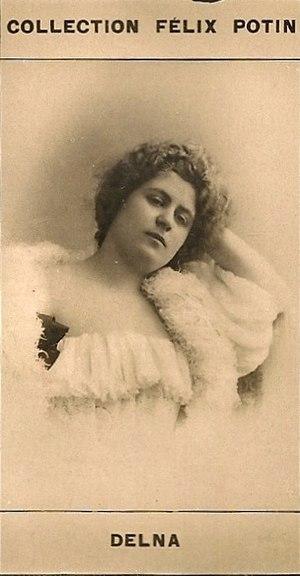
Delna
Marie Ledant dite Marie Delna est une cantatrice française, née le 3 avril 1875 à Paris et morte le 24 juillet 1932 dans la même ville.